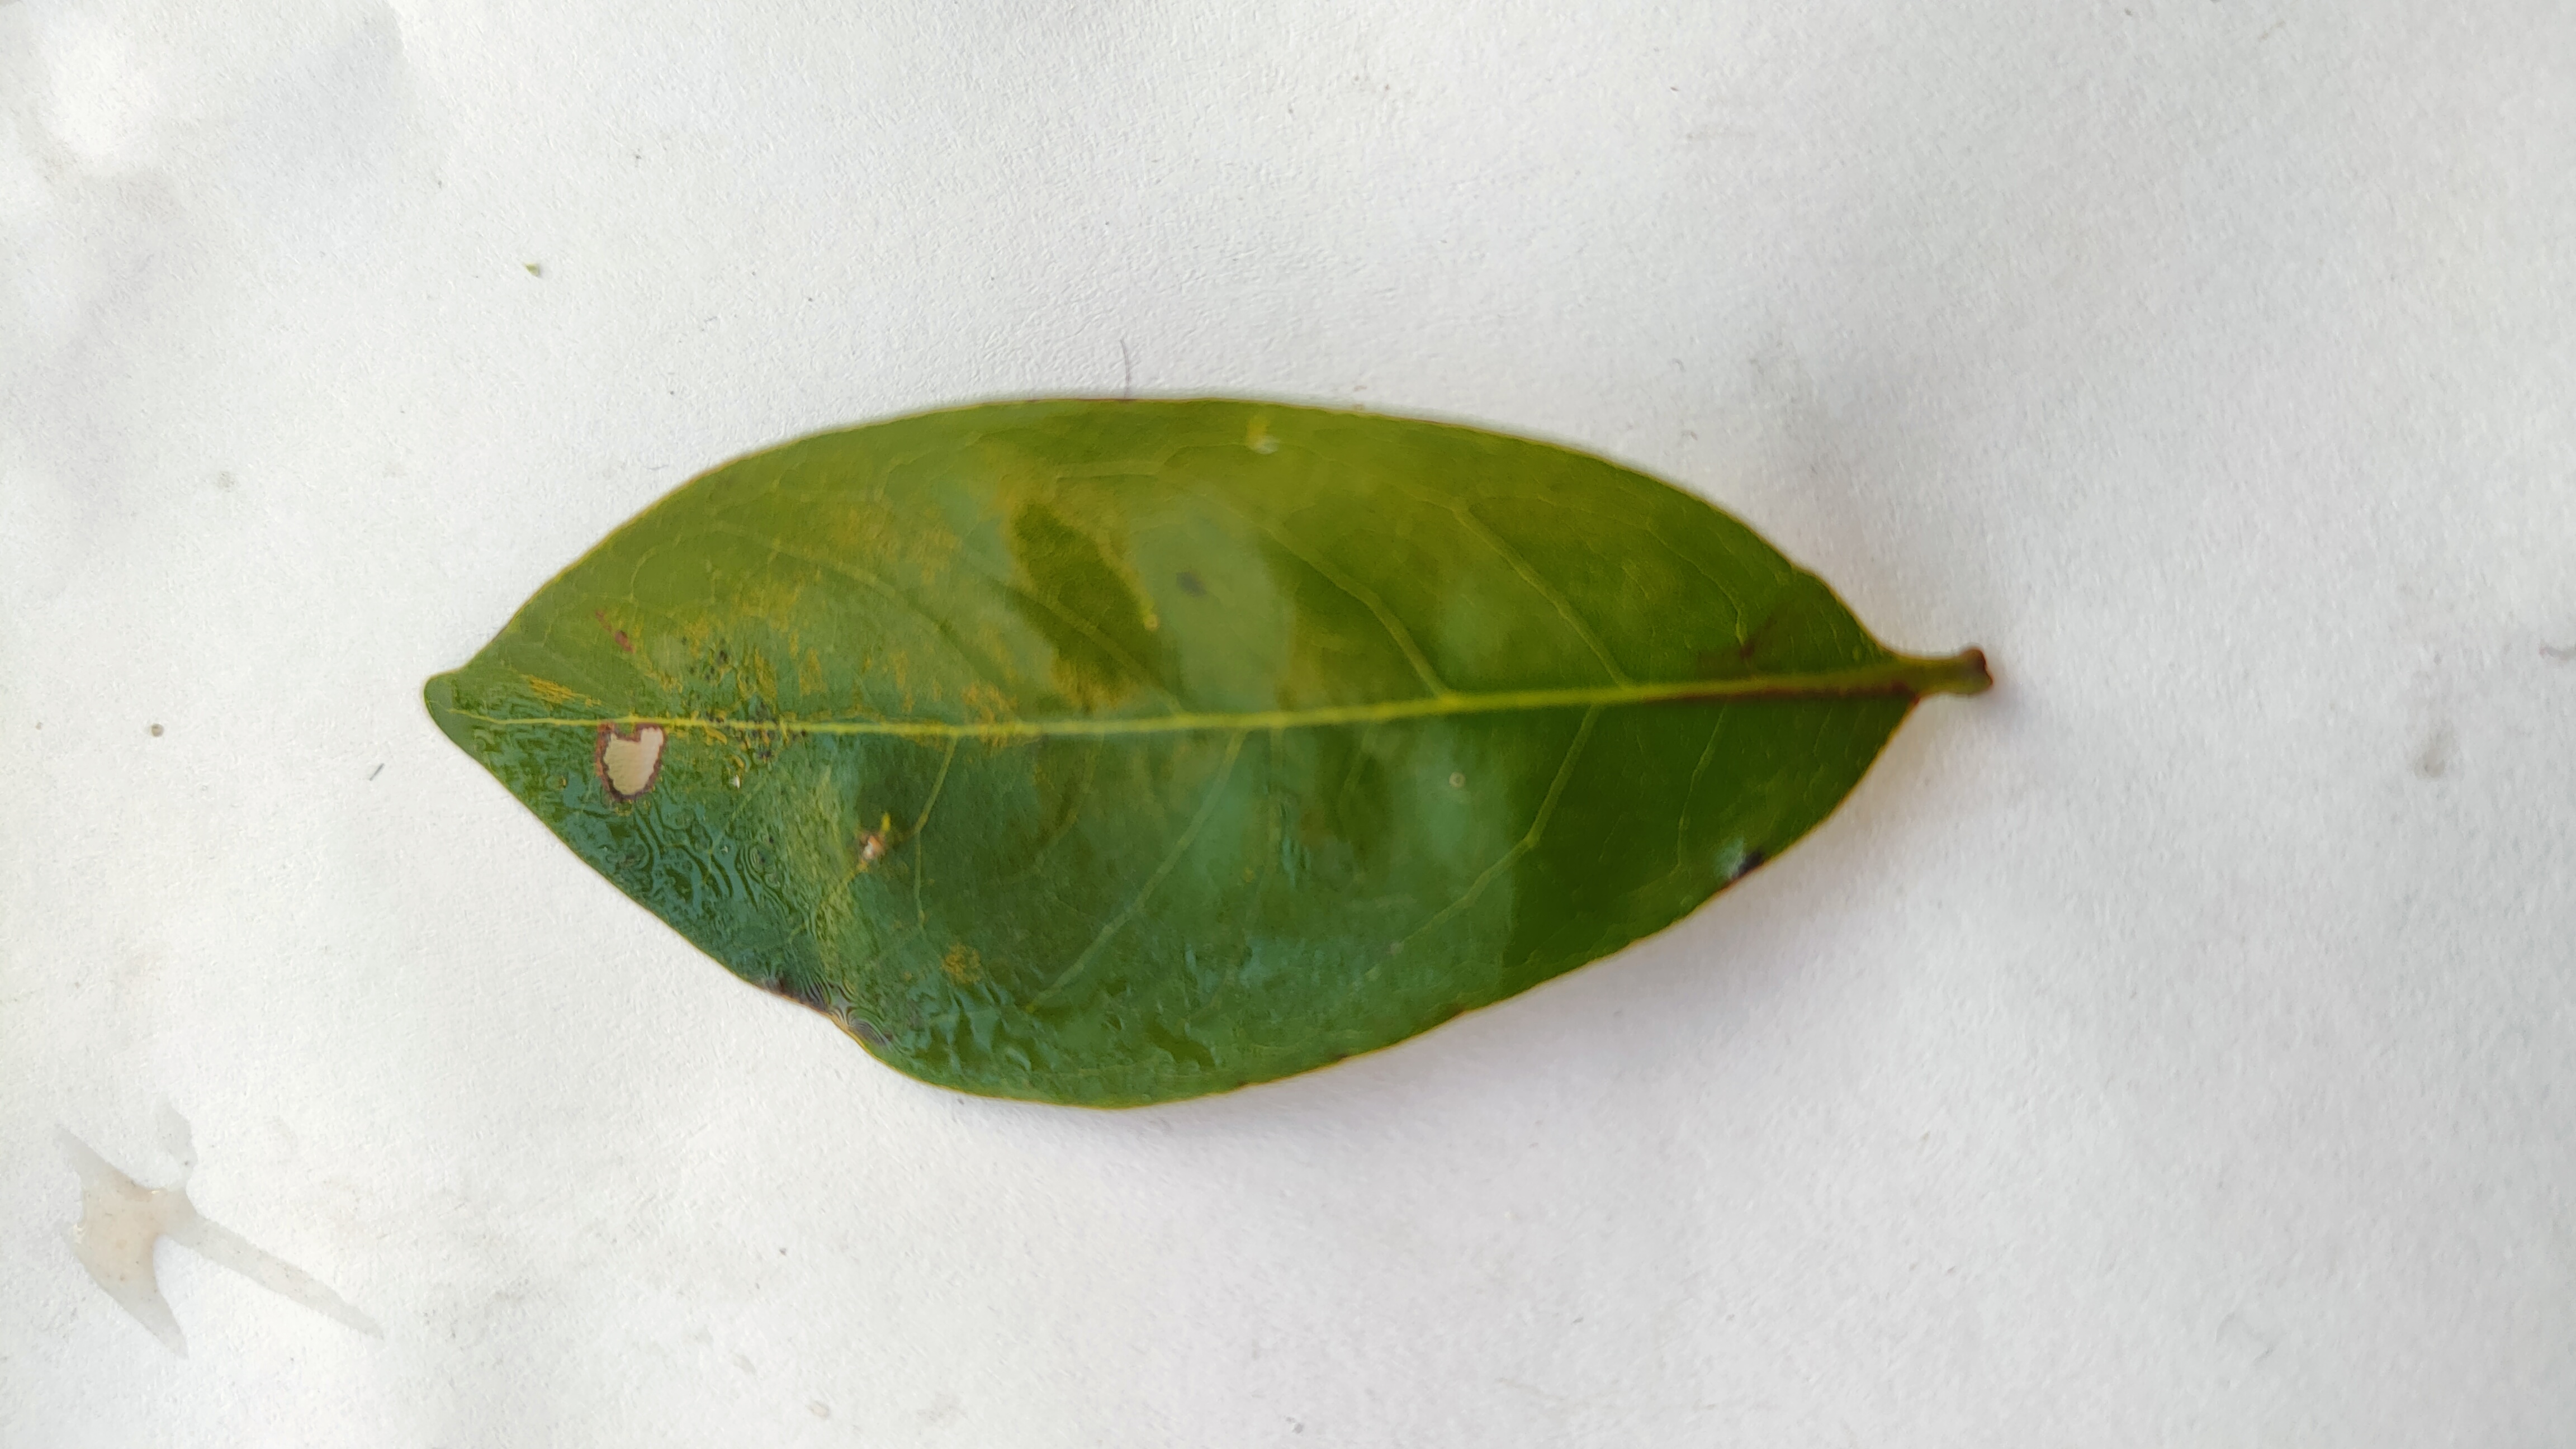
Leaf variety: Lychee